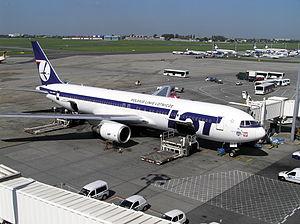
Le vol LOT Polish Airlines 16 est un vol qui assurait la liaison entre l'aéroport international Newark Liberty et l'aéroport Frédéric Chopin de Varsovie le 1er novembre 2011. À la suite d'une panne apparente des systèmes hydrauliques de l'avion, le Boeing 767 de la compagnie LOT Polish Airlines s'est posé à l'aéroport de Varsovie avec le train d'atterrissage rentré. Il n'y a pas eu de victimes.